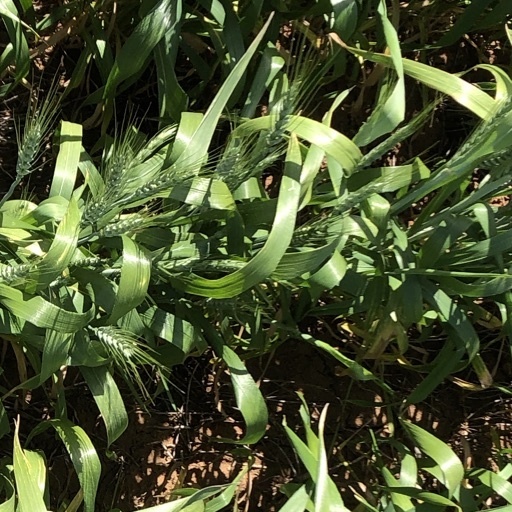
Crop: wheat